Animal worship

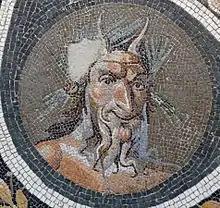
Pavement mosaic with the head of Pan. Roman artwork, Antonine period, 138–192 CE

Silenus, the Satyrs, and the Fauns were either capriform or had some part of their bodies shaped like that of a goat. In northern Europe the wood spirit, Leszi, is believed to have a goat's horns, ears and legs. A deity known as the Goat of Mendes is associated with the pentagram.